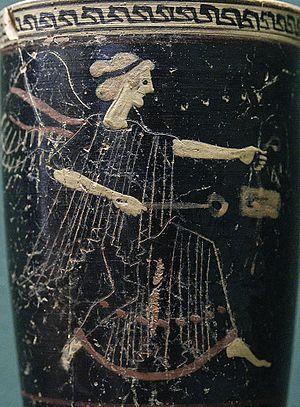
Iris, lécythe attique peint en couleurs superposées (technique de Six). Provenance
Dans la mythologie grecque, Iris, fille de Thaumas et de l'Océanide Électre, donc la sœur des Harpies et d'Arcé, était la messagère des dieux, et principalement d'Héra, comme Hermès était le messager de Zeus. Dans l’Iliade d'Homère, elle est « la messagère de tous les dieux éternels ». Toujours assise auprès du trône d'Héra, elle est prête à exécuter ses ordres. Lorsque Héra revenait des Enfers dans l'Olympe, c'est Iris qui la purifiait avec des parfums. Héra avait pour elle une affection sans bornes, parce qu'elle ne lui apportait jamais que de bonnes nouvelles.